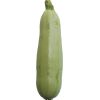
Label: Zucchini 1